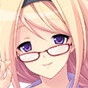
Portrait style: Anime Portrait